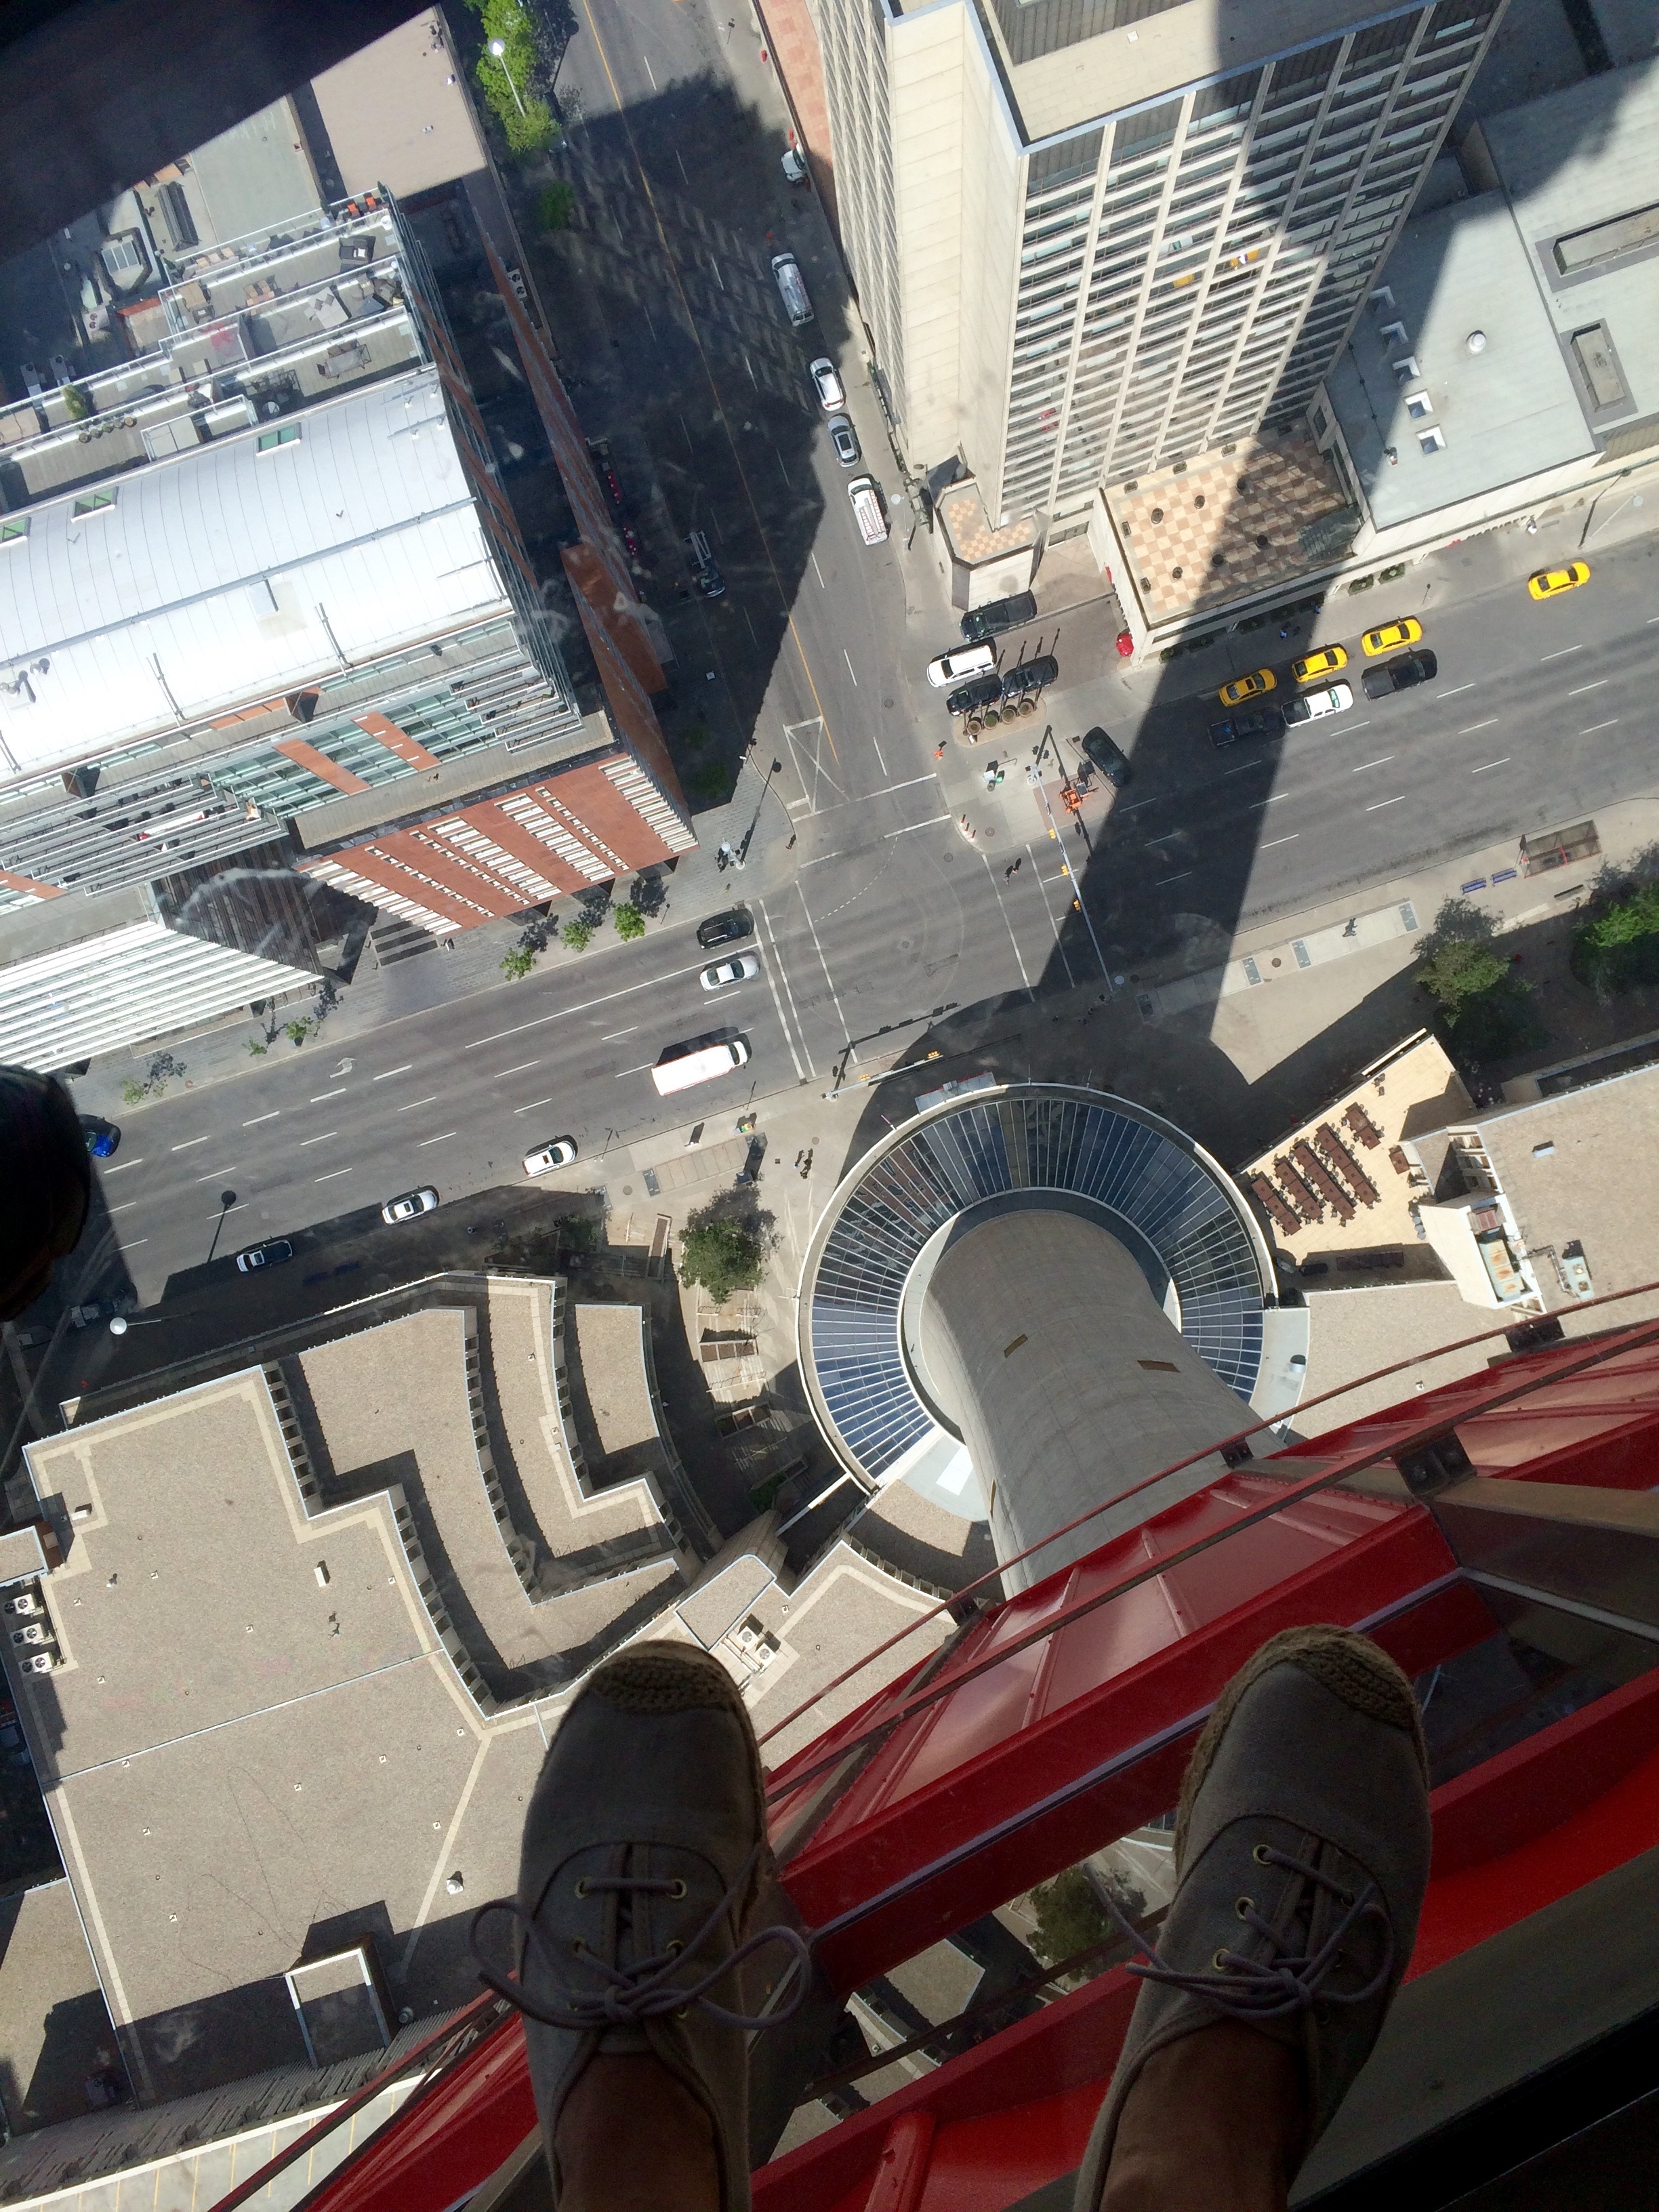
city, downtown, vehicle, tower, aviation, flight, landmark, canada, calgary, alberta, aerial photography, site seeing, atmosphere of earth